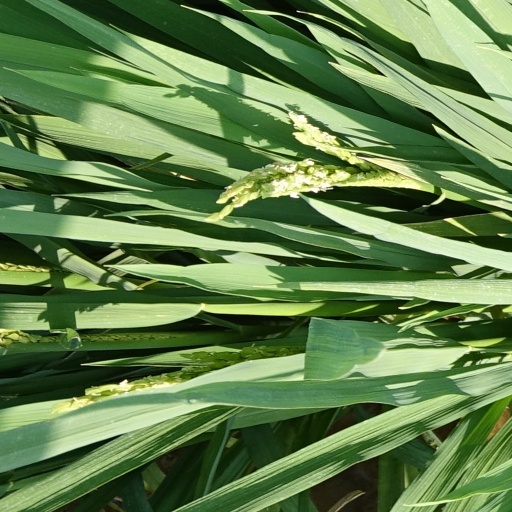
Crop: rice